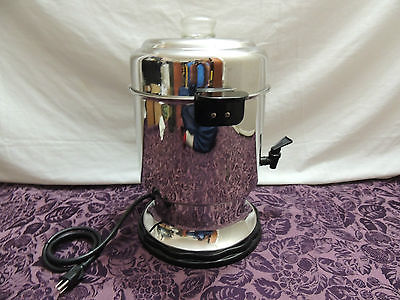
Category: coffee maker